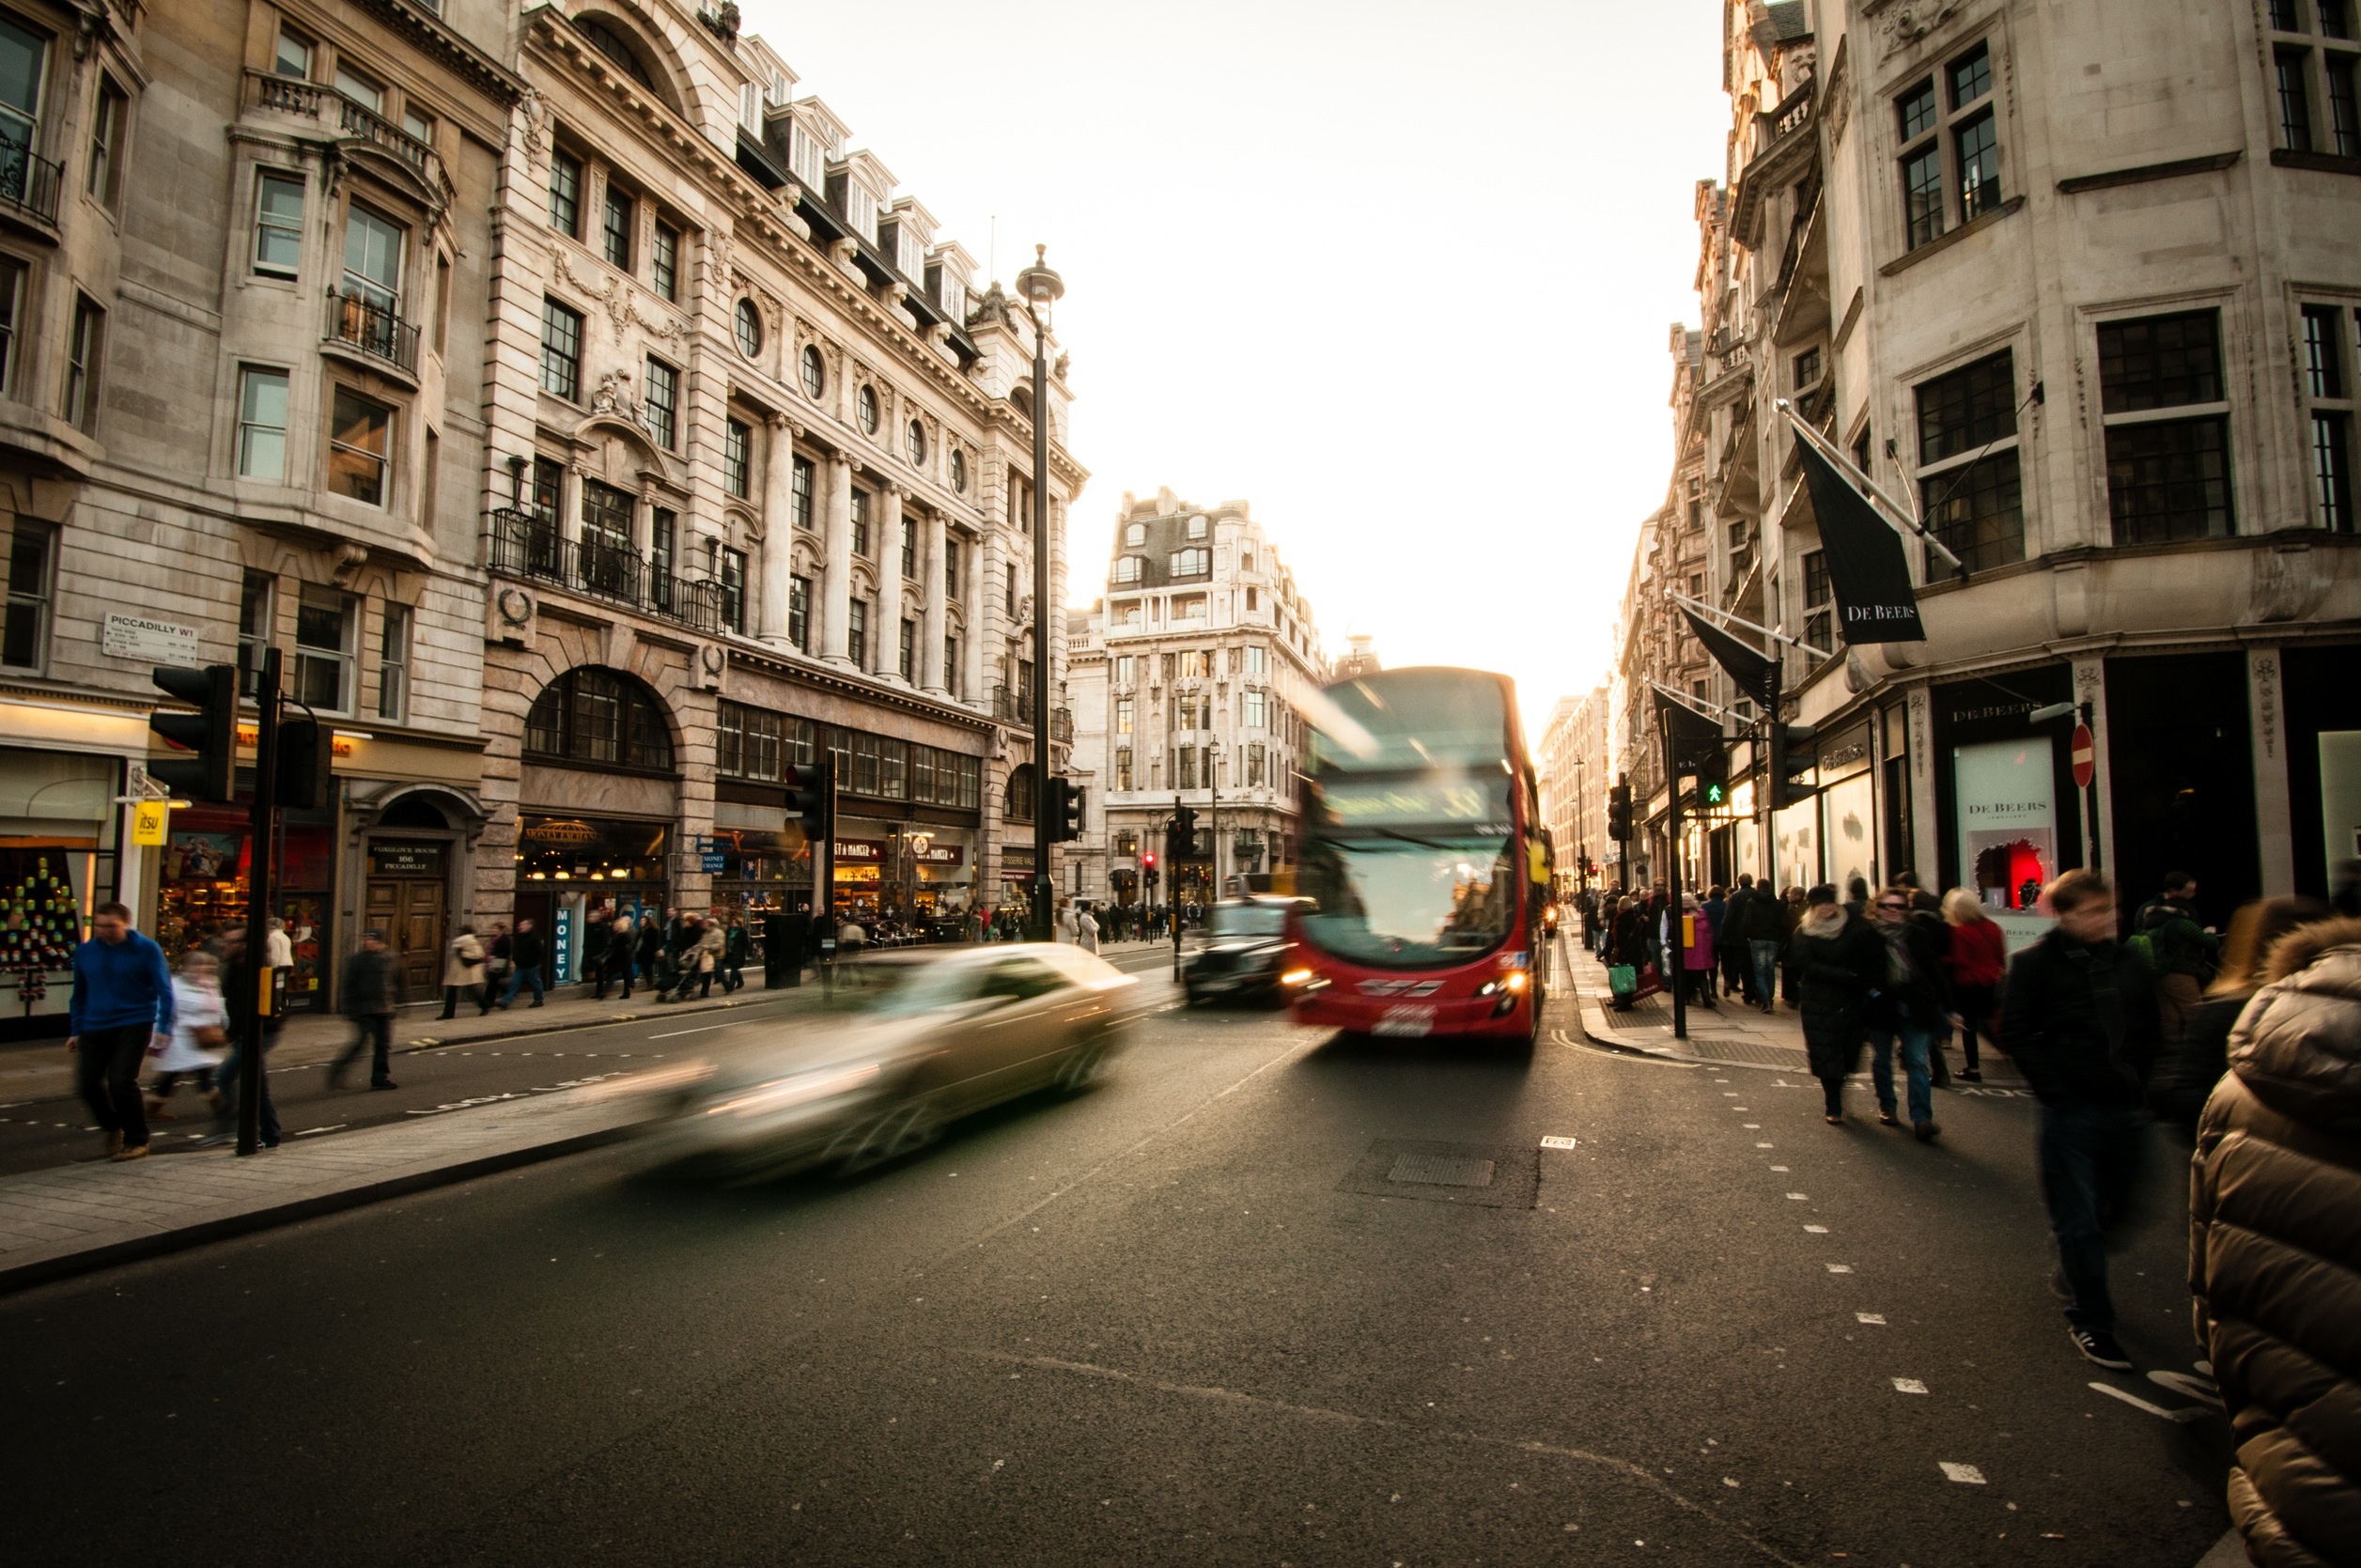
pedestrian, walking, architecture, people, road, street, town, city, urban, cityscape, downtown, busy, lane, bus, streets, shops, pedestrians, buildings, infrastructure, cars, stores, neighbourhood, urban area, human settlement